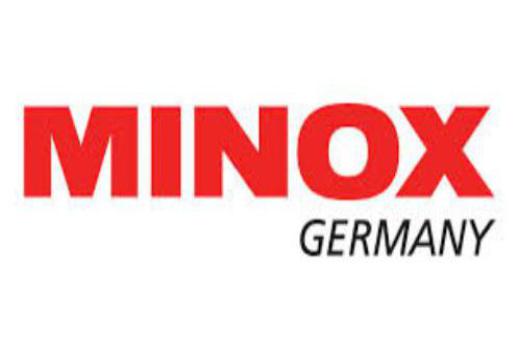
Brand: minox
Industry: Electronic